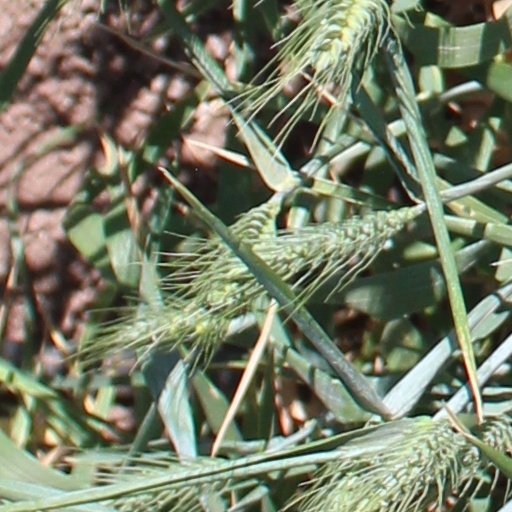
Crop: wheat